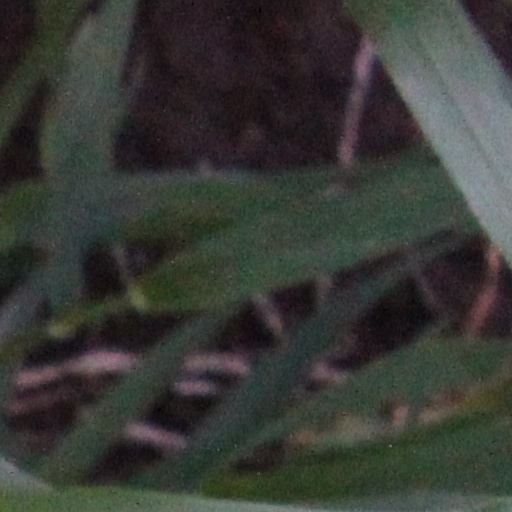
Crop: wheat